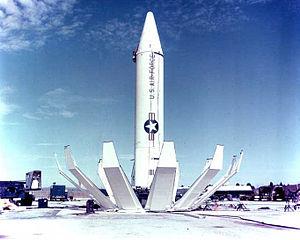
Le PGM-19 Jupiter est un missile balistique de portée intermédiaire de l'armée de l'air américaine, initialement développé dans les années 1950 dans le cadre d'un programme commun de l'armée de terre et de la Marine. Cette dernière se retire du projet fin 1956, alors que les spécifications sont figées. Le Jupiter est une évolution du missile à courte portée PGM-11 Redstone ; comme celui-ci, il est conçu par l'ingénieur d'origine allemande Wernher von Braun. Pour répondre à des contraintes de manipulation à bord des navires, c'est un missile au gabarit assez trapu, avec une hauteur de seulement 18 mètres pour un diamètre de 2,7 mètres. À terre, il est tiré depuis des installations mobiles, malgré sa masse qui atteint 50 tonnes. Son étage unique est propulsé par un moteur produisant 667 kN de poussée et alimenté par un carburant constitué d'oxygène liquide et de RP-1.